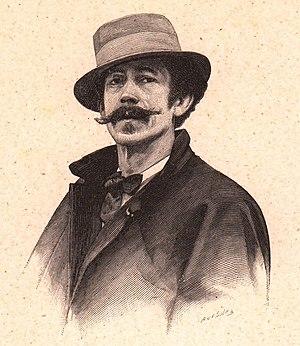
Ferdinand Emmanuel Pelez de Cordoba d'Aguilar, dit Fernand Pelez, né le 18 janvier 1843 à Paris, mort dans la même ville le 7 août 1913, est un peintre français, d'abord académique, puis naturaliste.